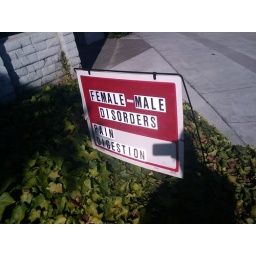
sign in mountain view